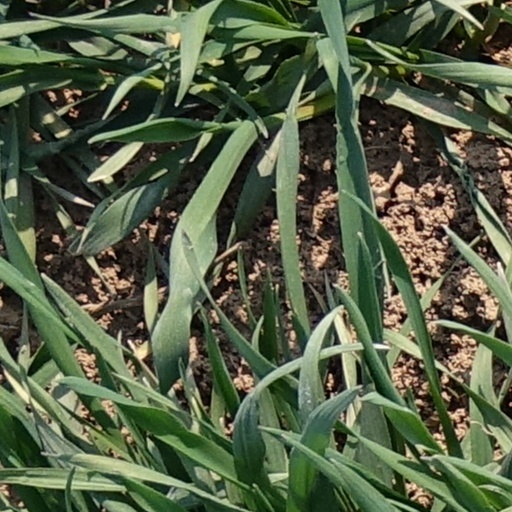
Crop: wheat